Provincial Teacher Training College

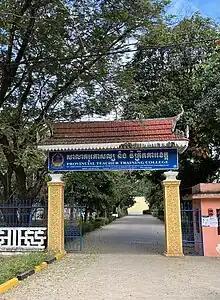
Entrance

The Provincial Teacher Training College, located in Siem Reap, Siem Reap Province, Cambodia, is a two-year college for students, who enter after they have completed either 9 or 12 years of school education. Graduates of the college teach in primary schools in Cambodia.